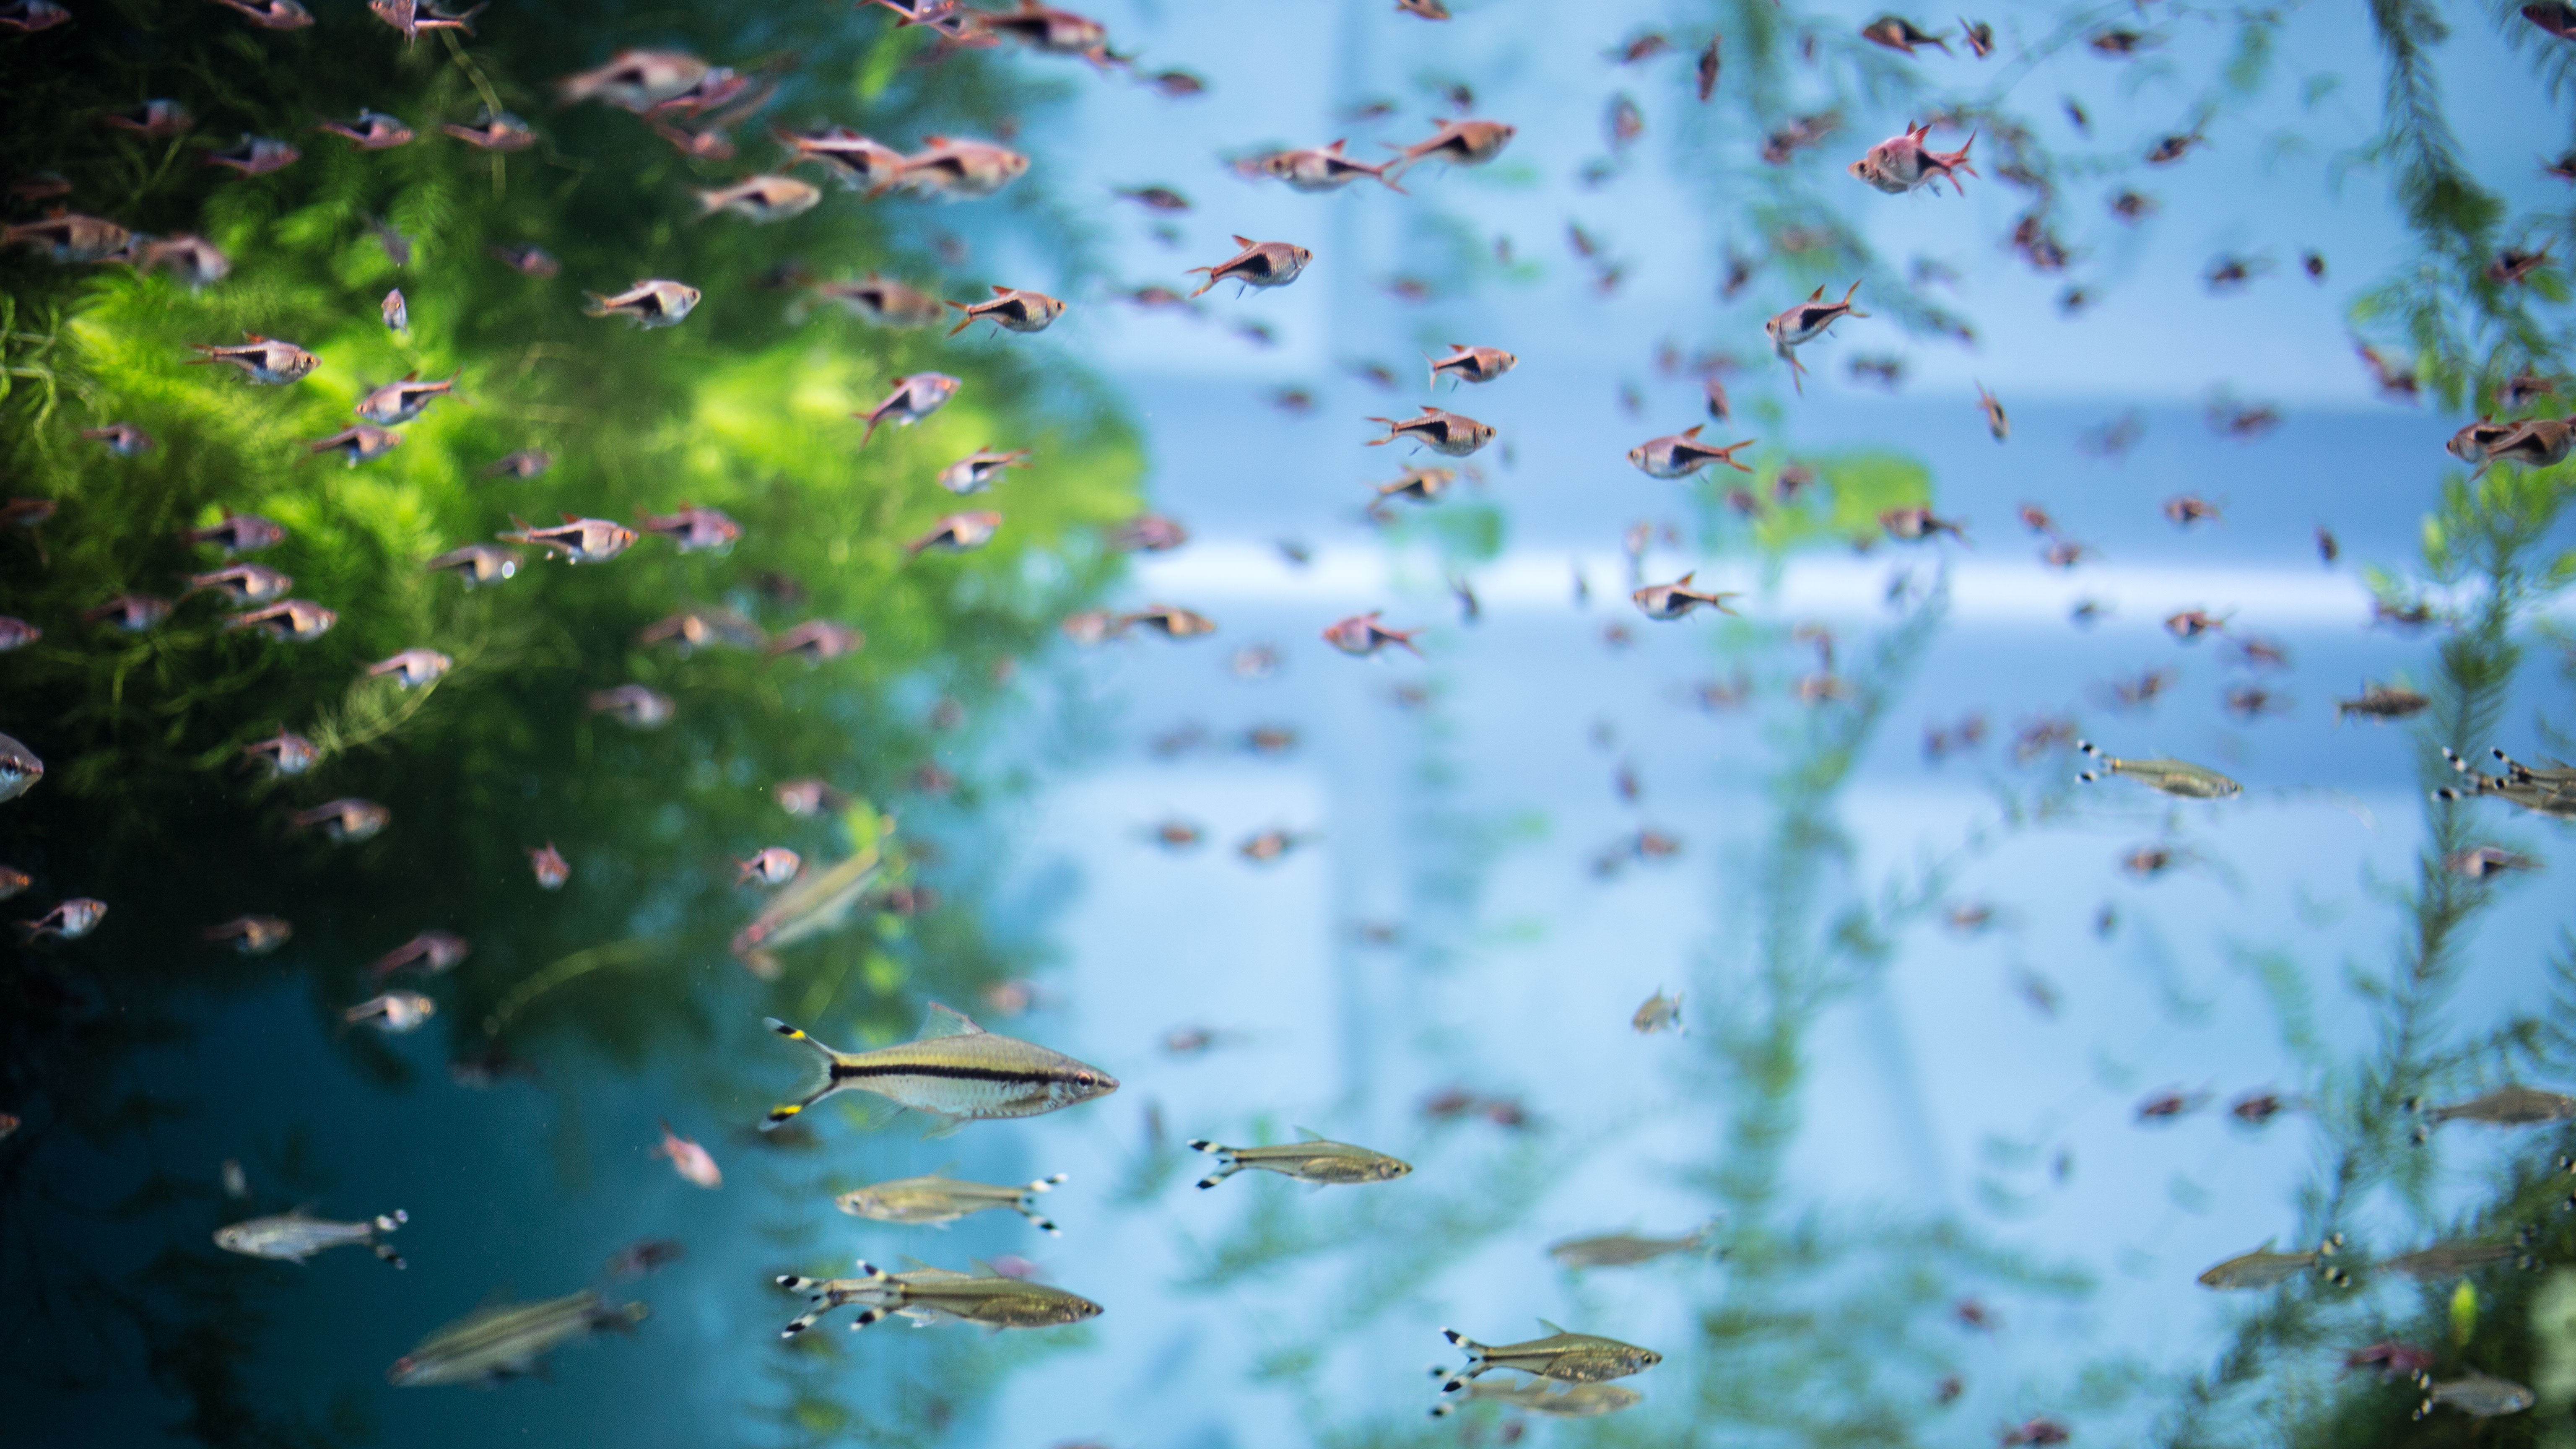
tree, water, nature, forest, grass, branch, plant, sunlight, leaf, flower, underwater, green, reflection, autumn, botany, blue, fish, flora, aquarium, animals, rays, habitat, unusual, ecosystem, macro photography, a lot, undersea world, moskvarium